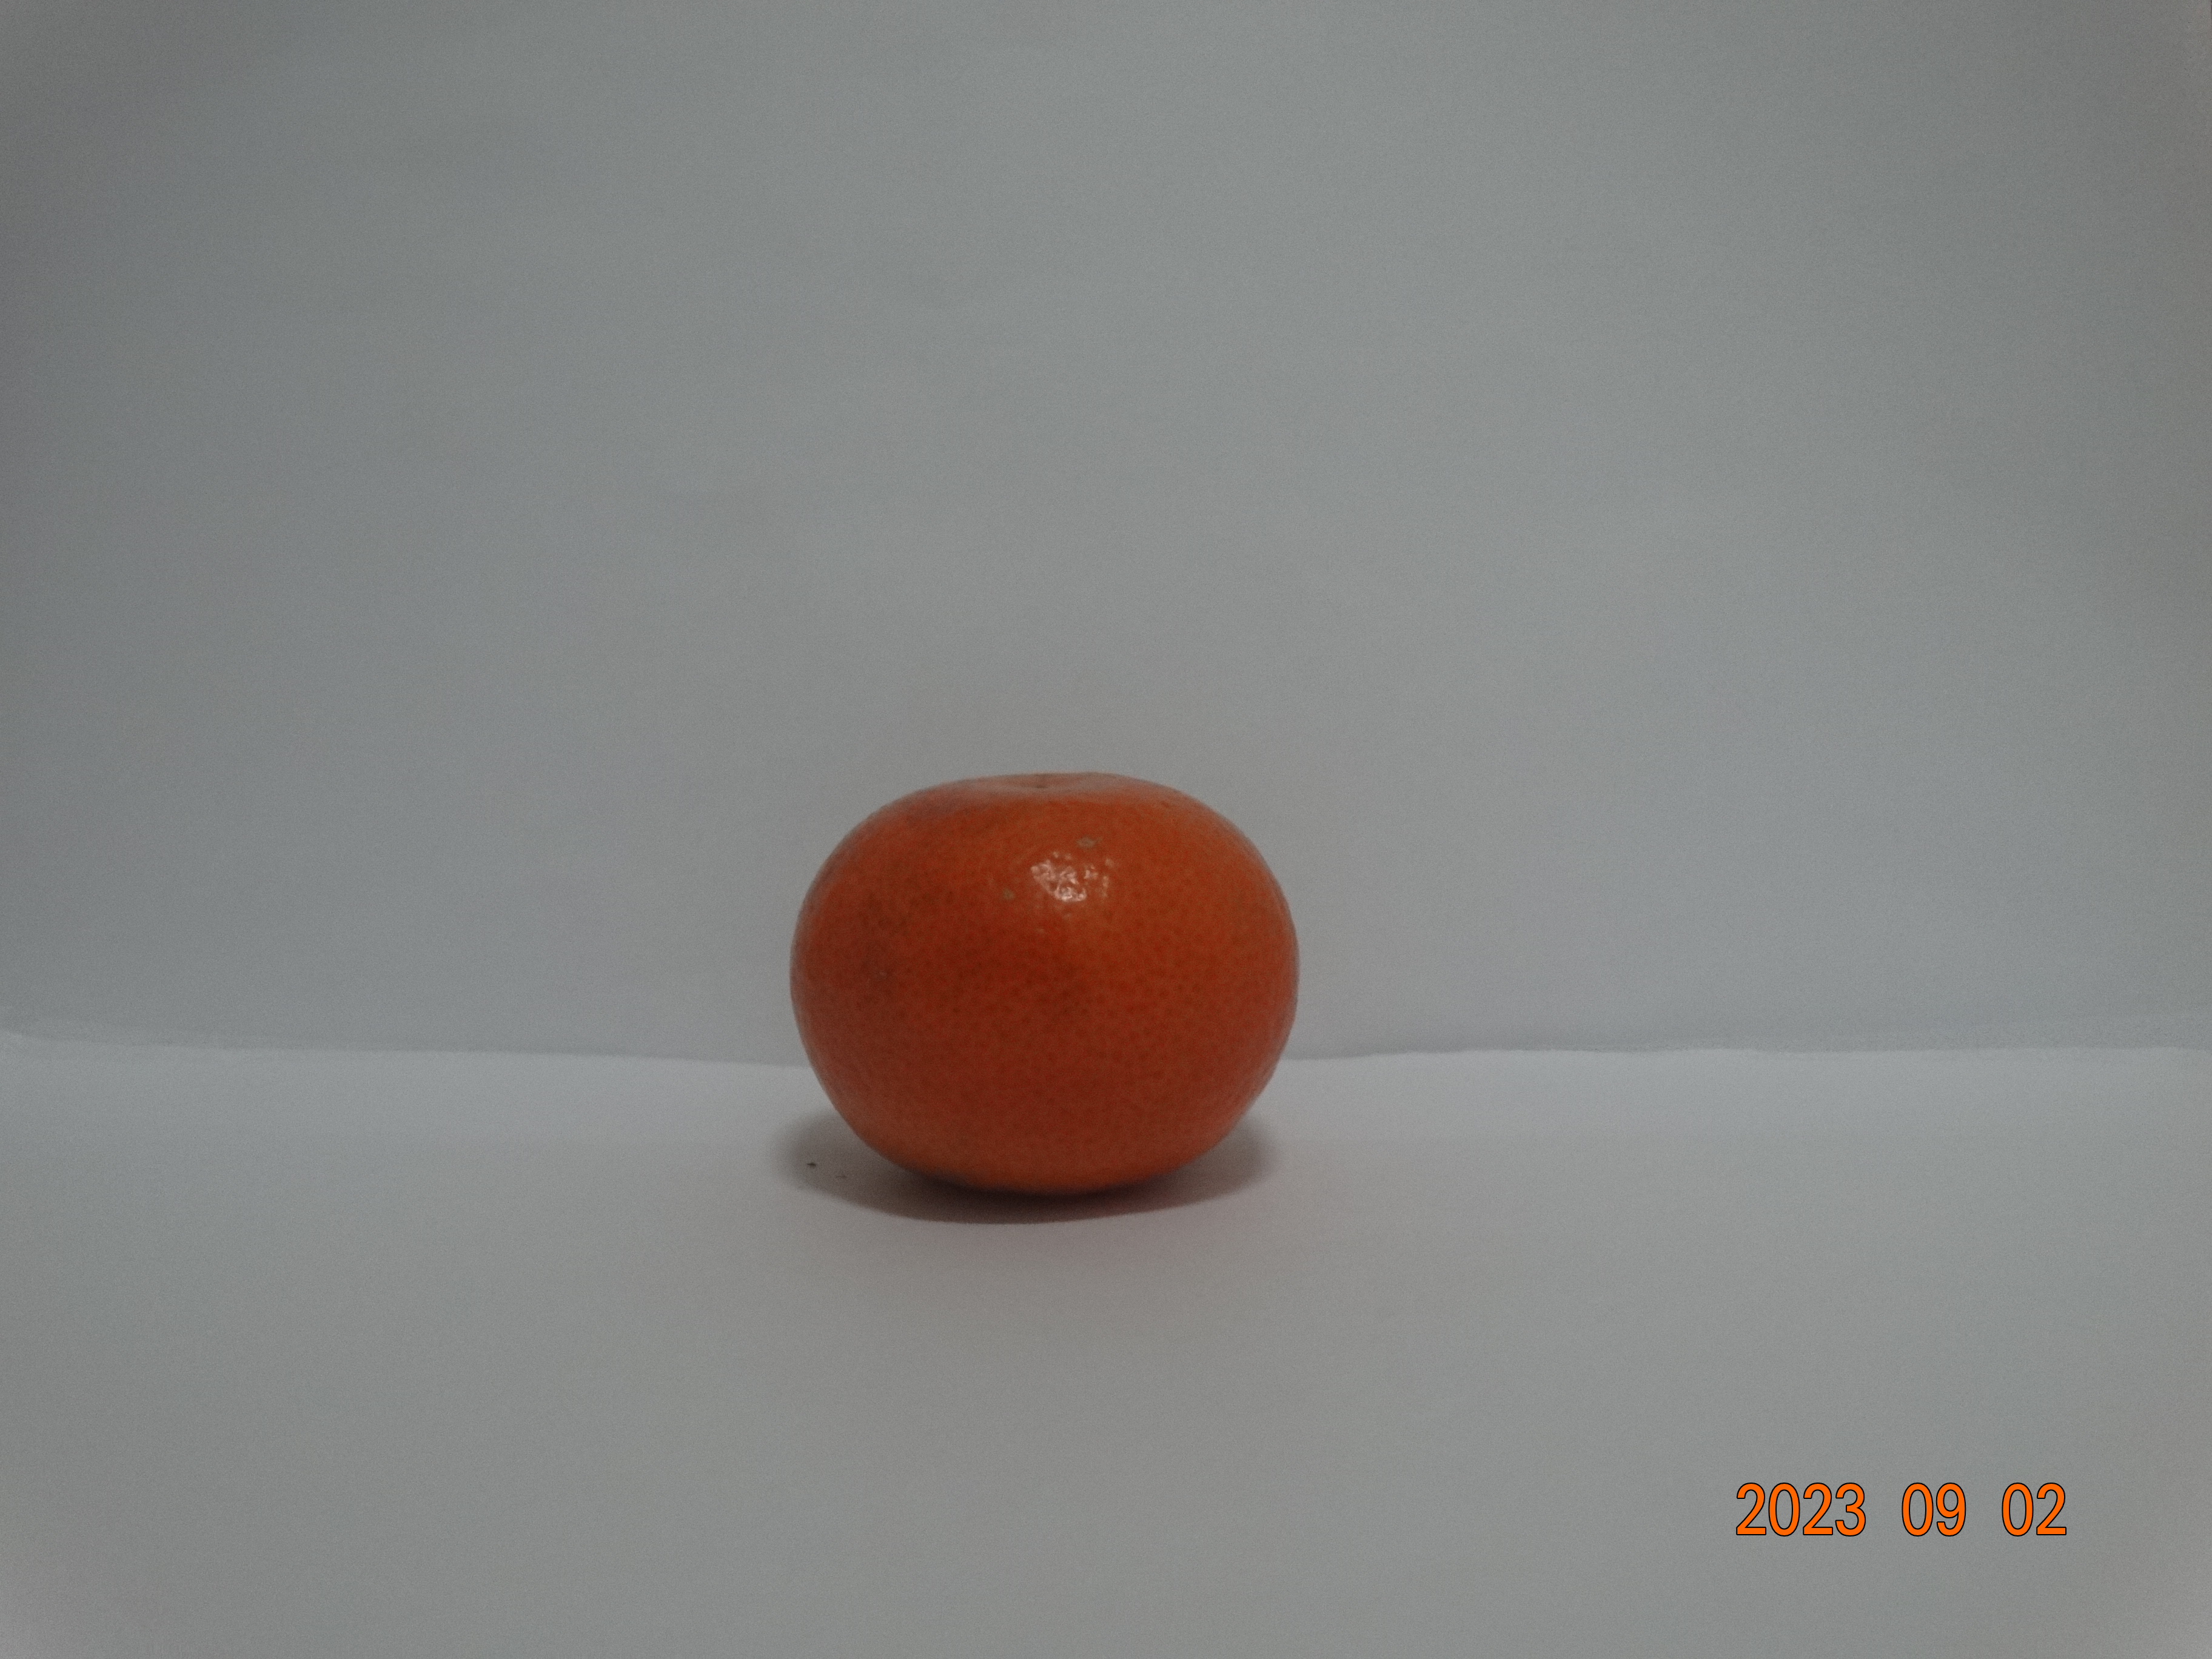
Citrus fruit variety: tangerine